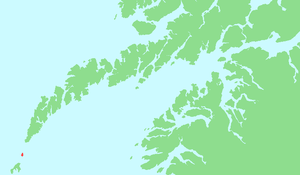
Mosken est une île de l'archipel des Lofoten, en Norvège.